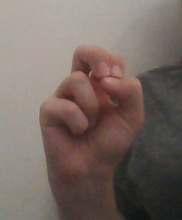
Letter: gaaf